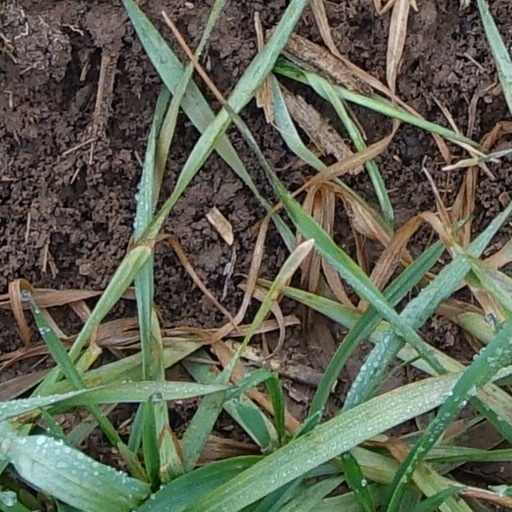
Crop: wheat